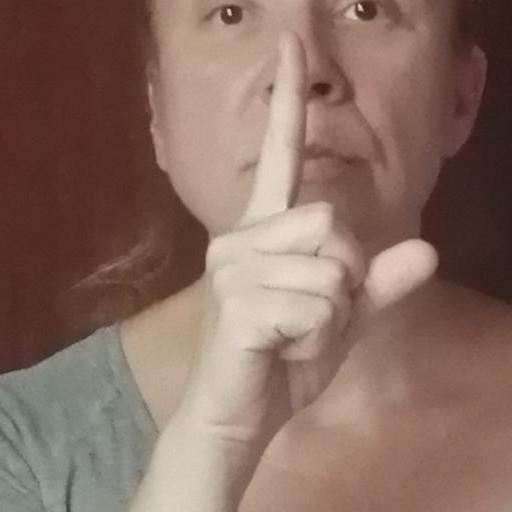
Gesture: mute